History of sport in France

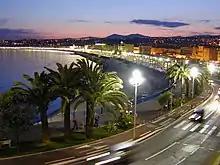
In 2013, Nice will host the Francophone Games.

During the early development of sport in the Third Republic, political divisions were evident. This was exemplified by the antagonism between Pierre de Coubertin and Paschal Grousset, illustrated by de Coubertin’s statement: “Monsieur Paschal Grousset is a man I despise and with whom I want no relations.” The period also saw differing views between proponents of educational values through competition and hygienist doctors, who were cautious about women’s participation in sports. Additionally, sport faced challenges in establishing itself within schools, where gymnastics was already well established.